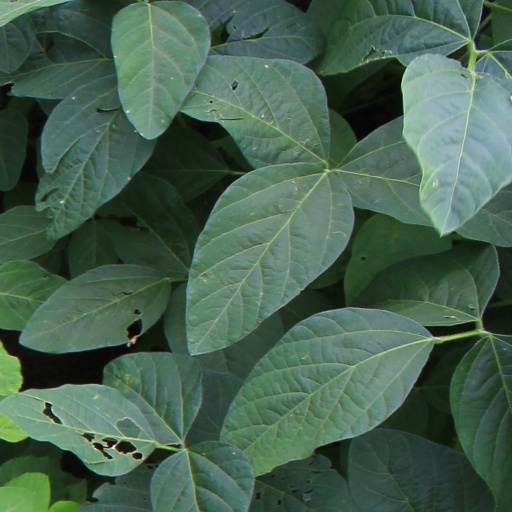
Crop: soybean